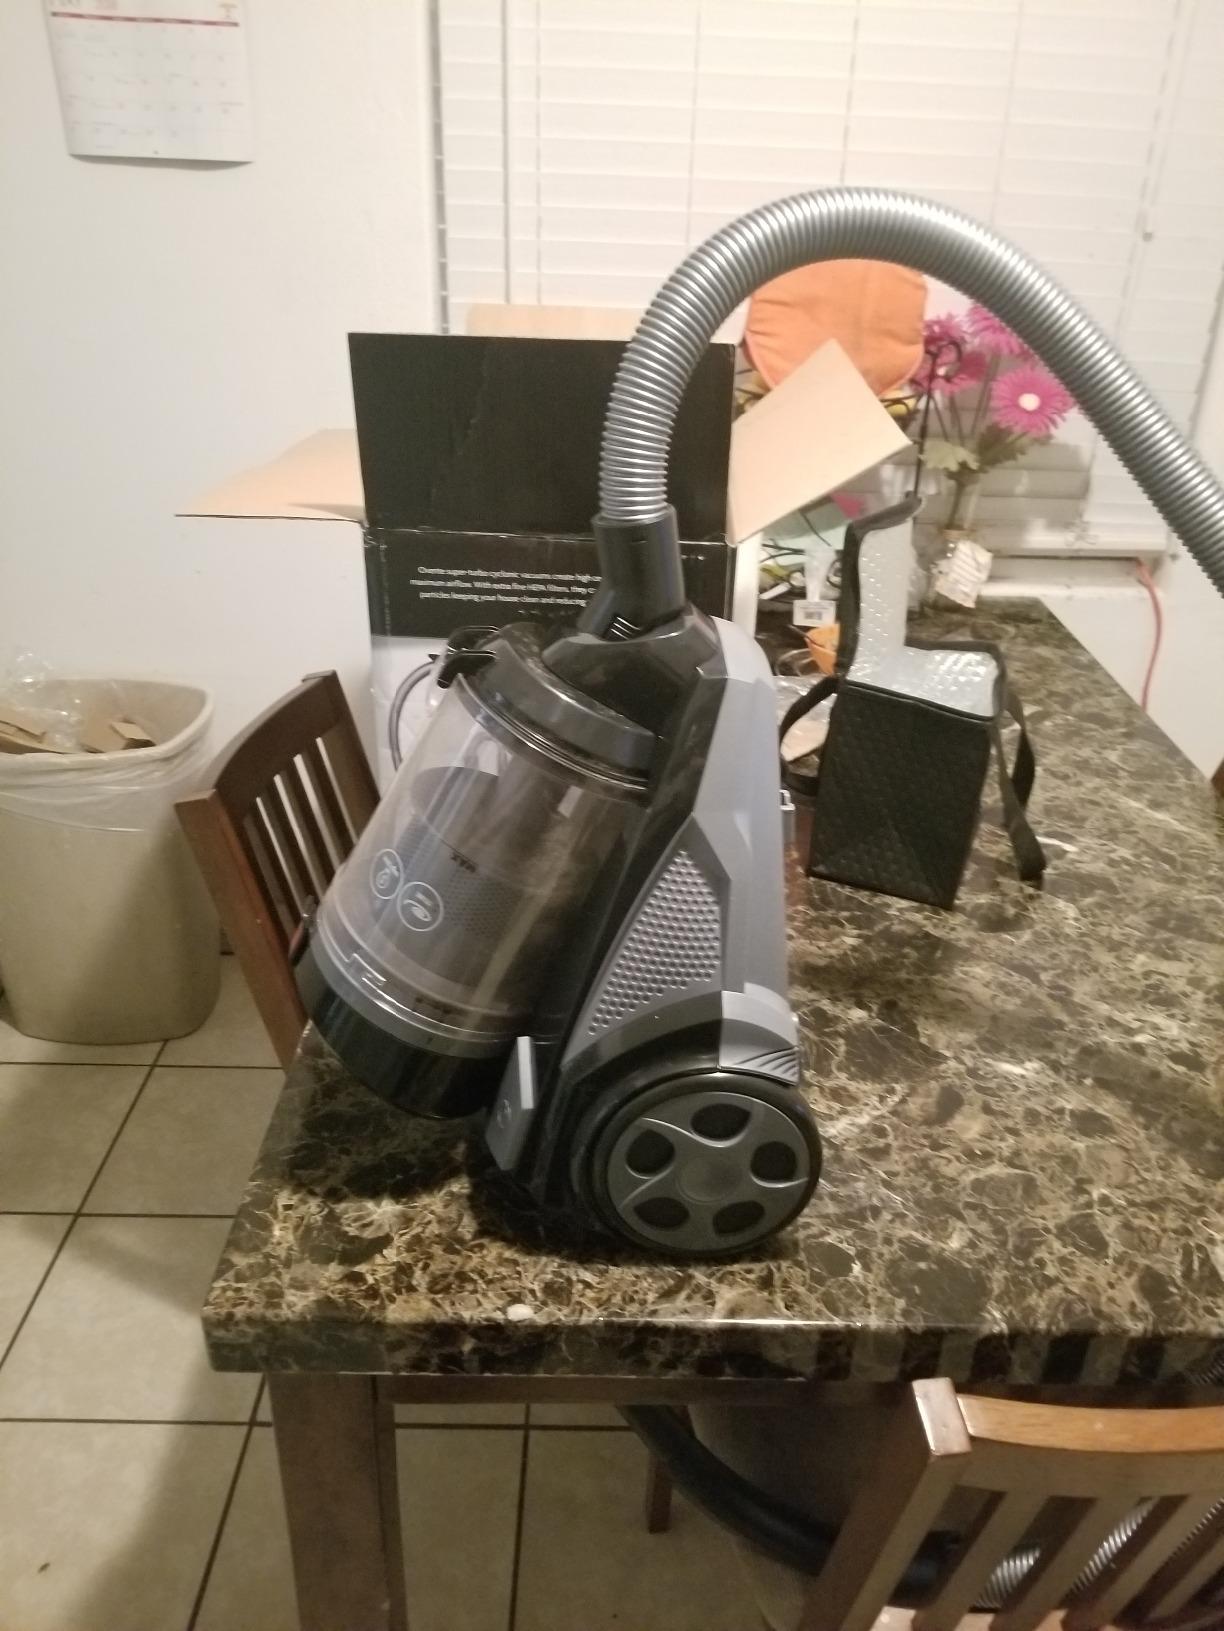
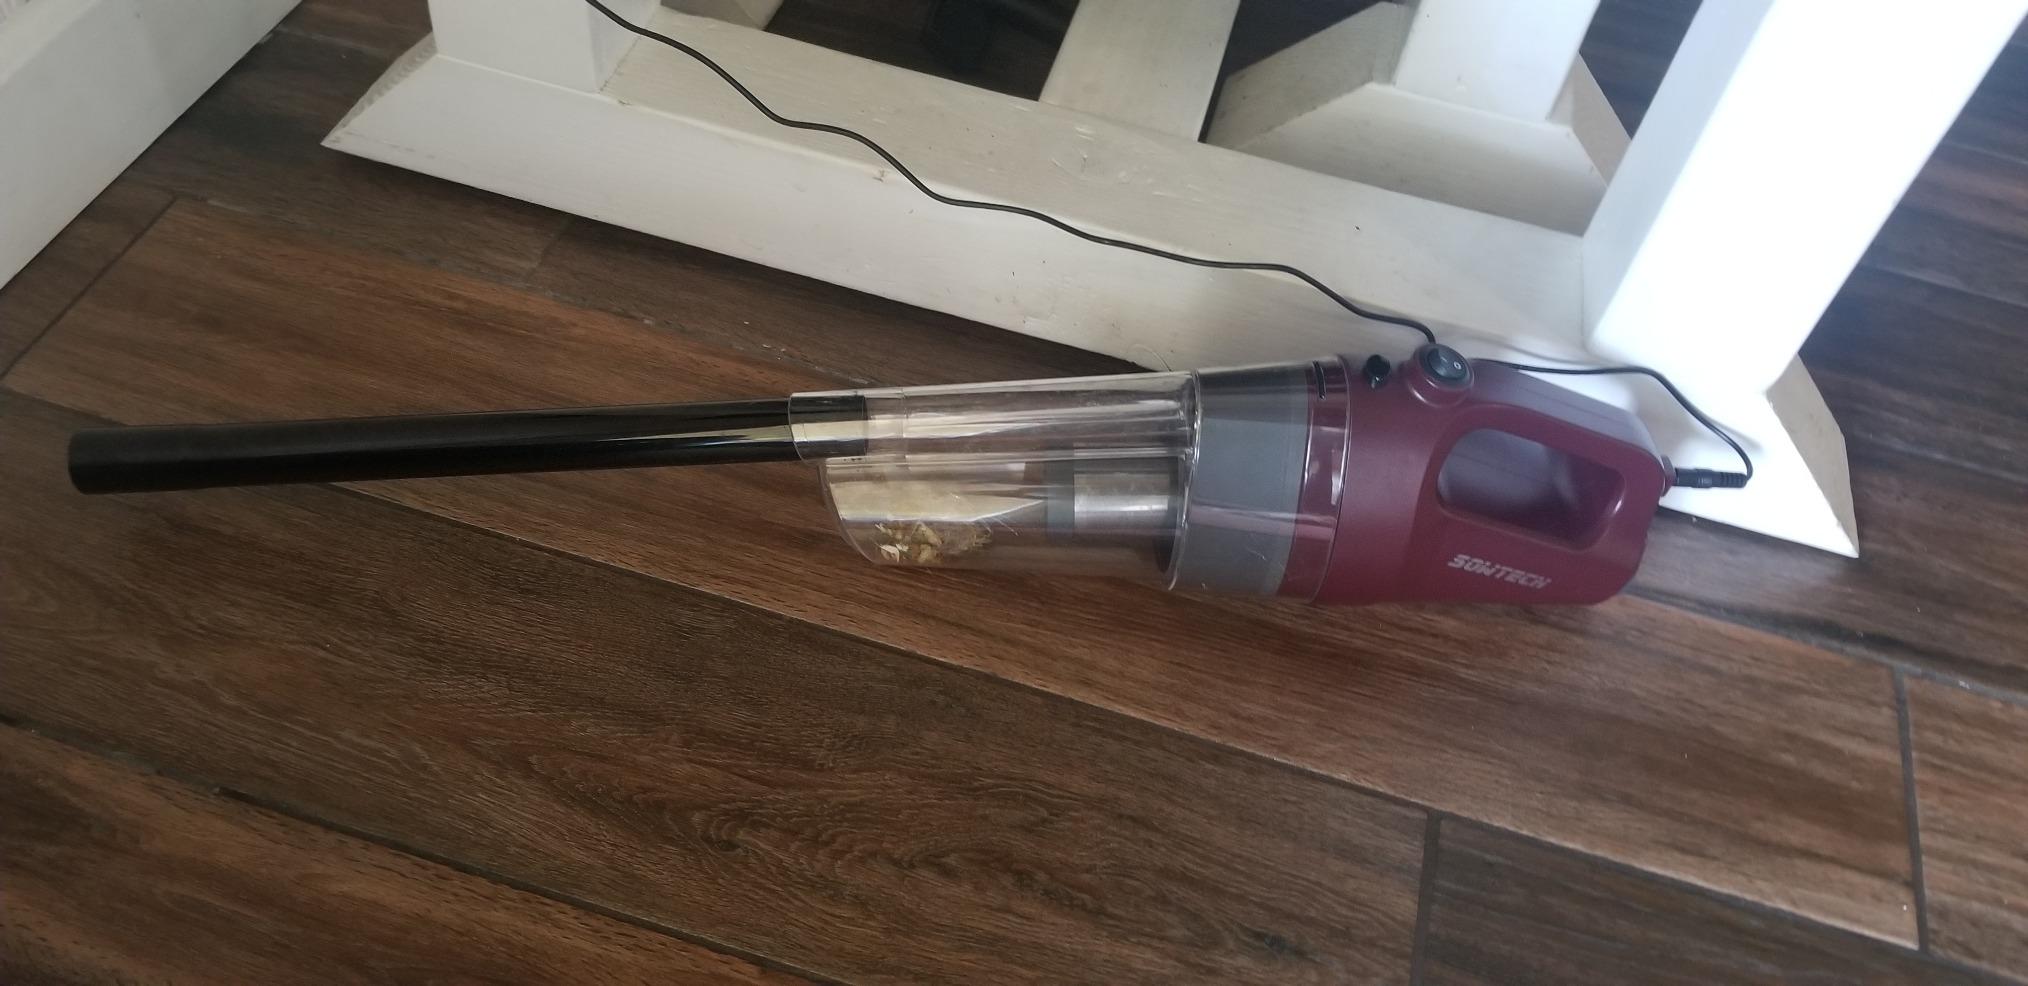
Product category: items_vacuum
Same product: no